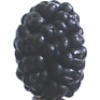
Label: Mulberry 1